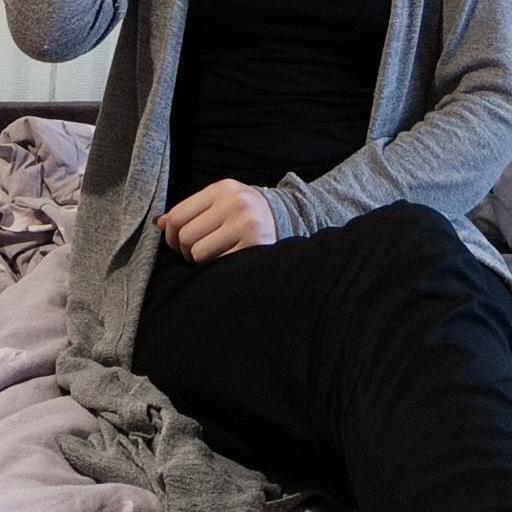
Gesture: no_gesture